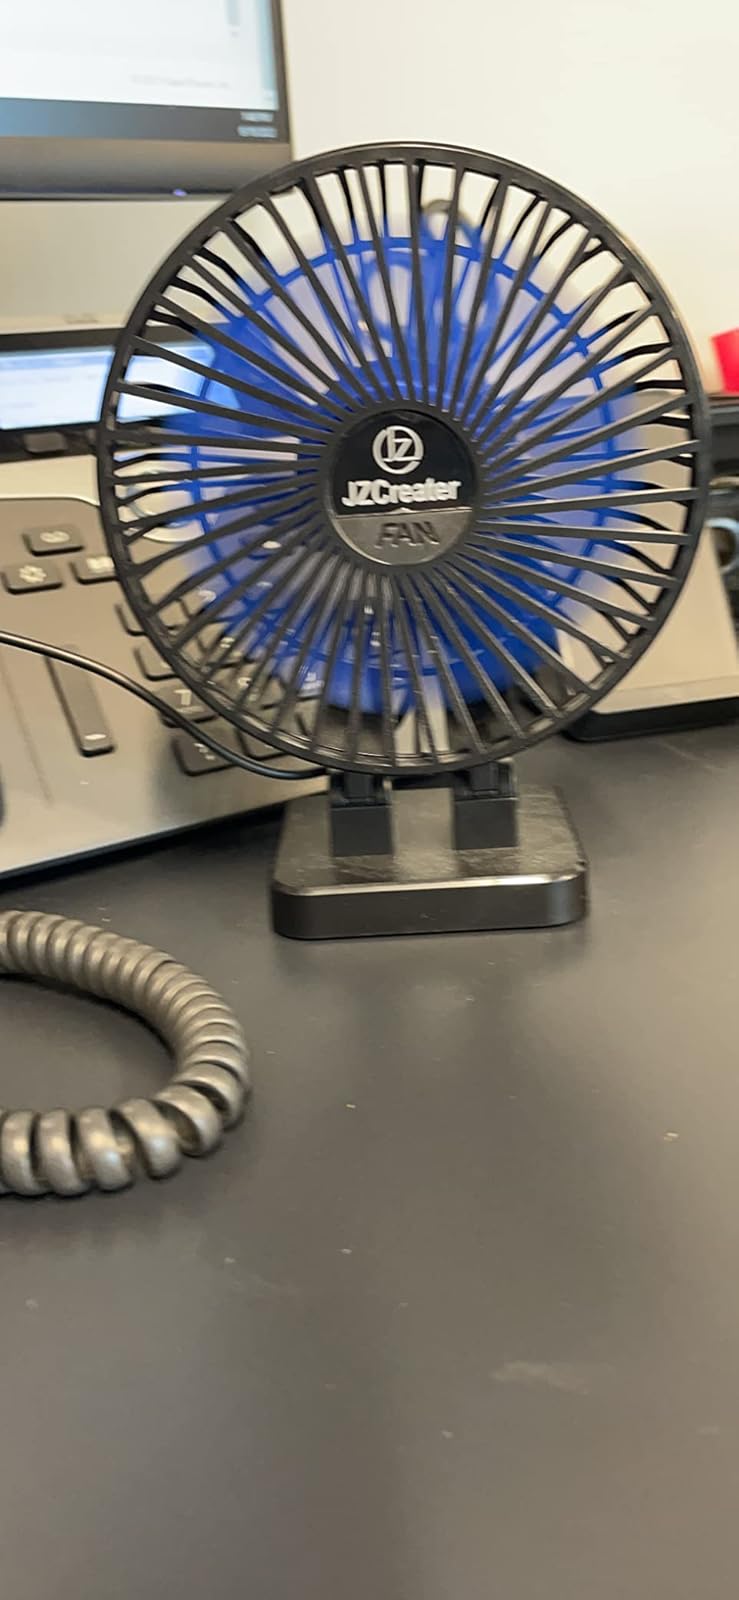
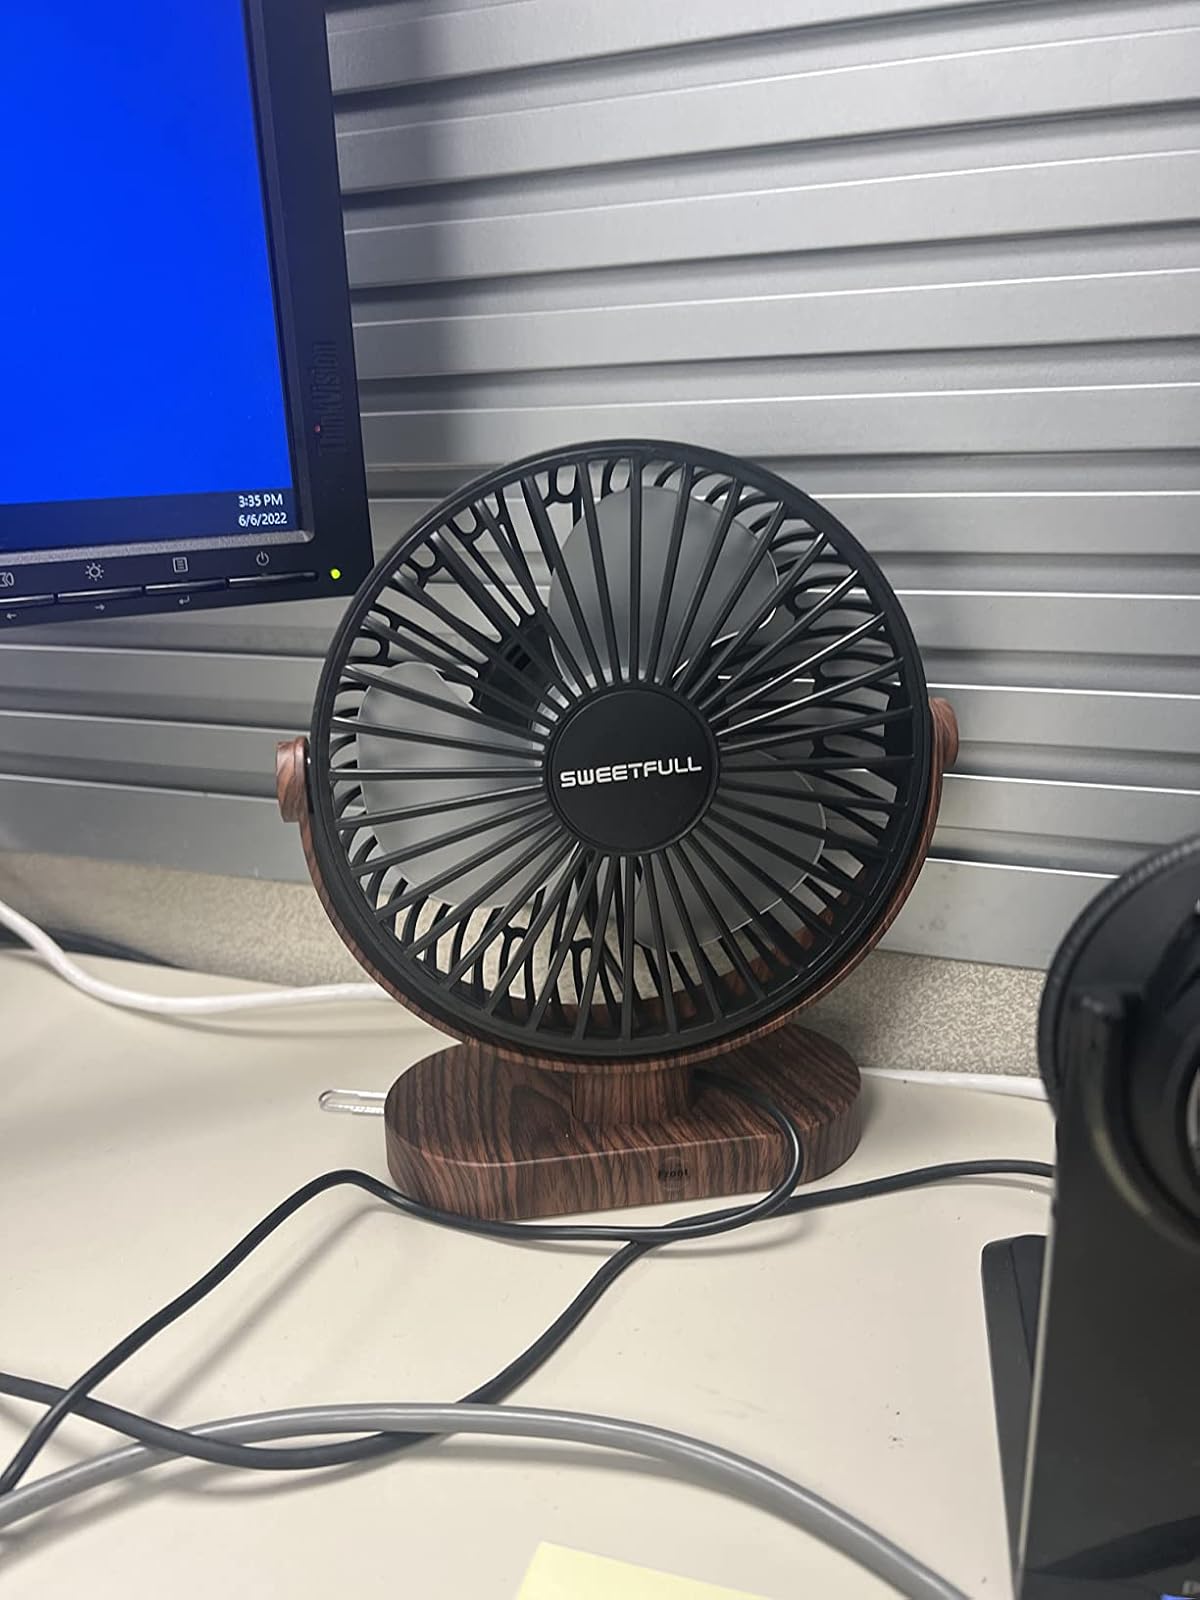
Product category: fan
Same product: no